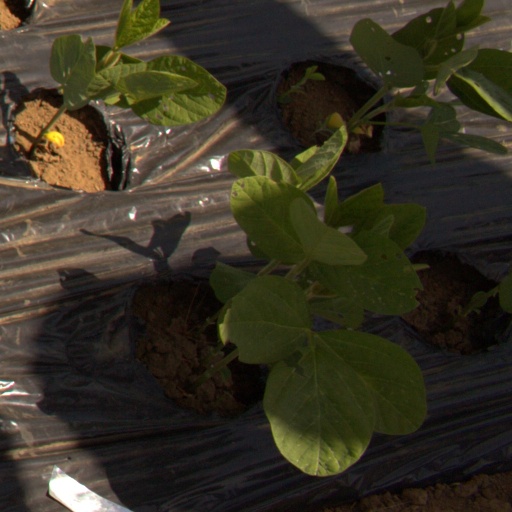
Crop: Jerusalem artichoke